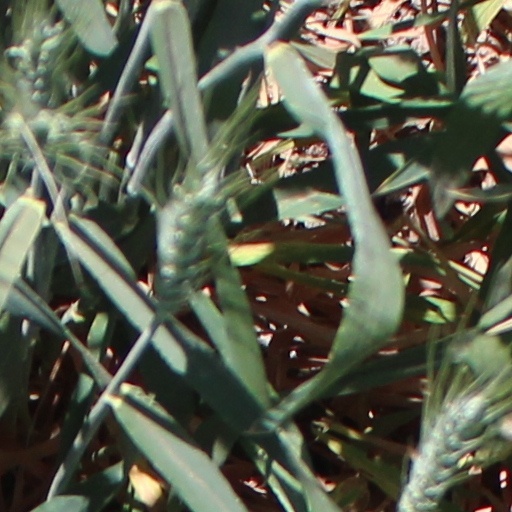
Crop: wheat